Vedic Sanskrit

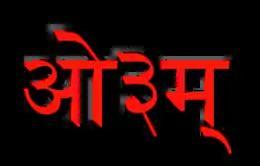
The syllable "Aum" rendered with "pluta"

Pluta vowels are recorded a total of 3 times in the Rigveda and 15 times in the Atharvaveda, typically in cases of questioning and particularly where two options are being compared. For example: